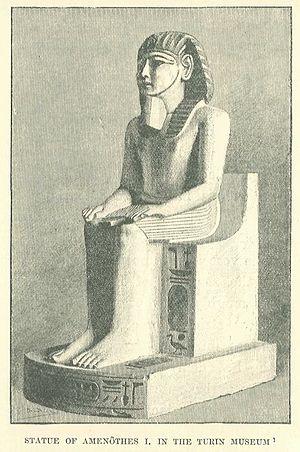
1547-1522 : règne d’Ashur-nirâri Iᵉʳ, roi d’Assyrie.